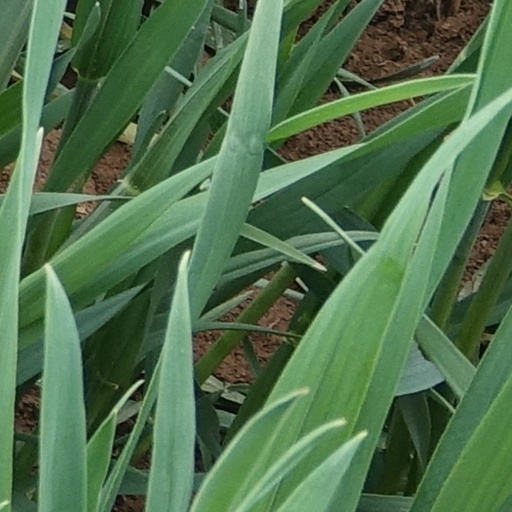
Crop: wheat